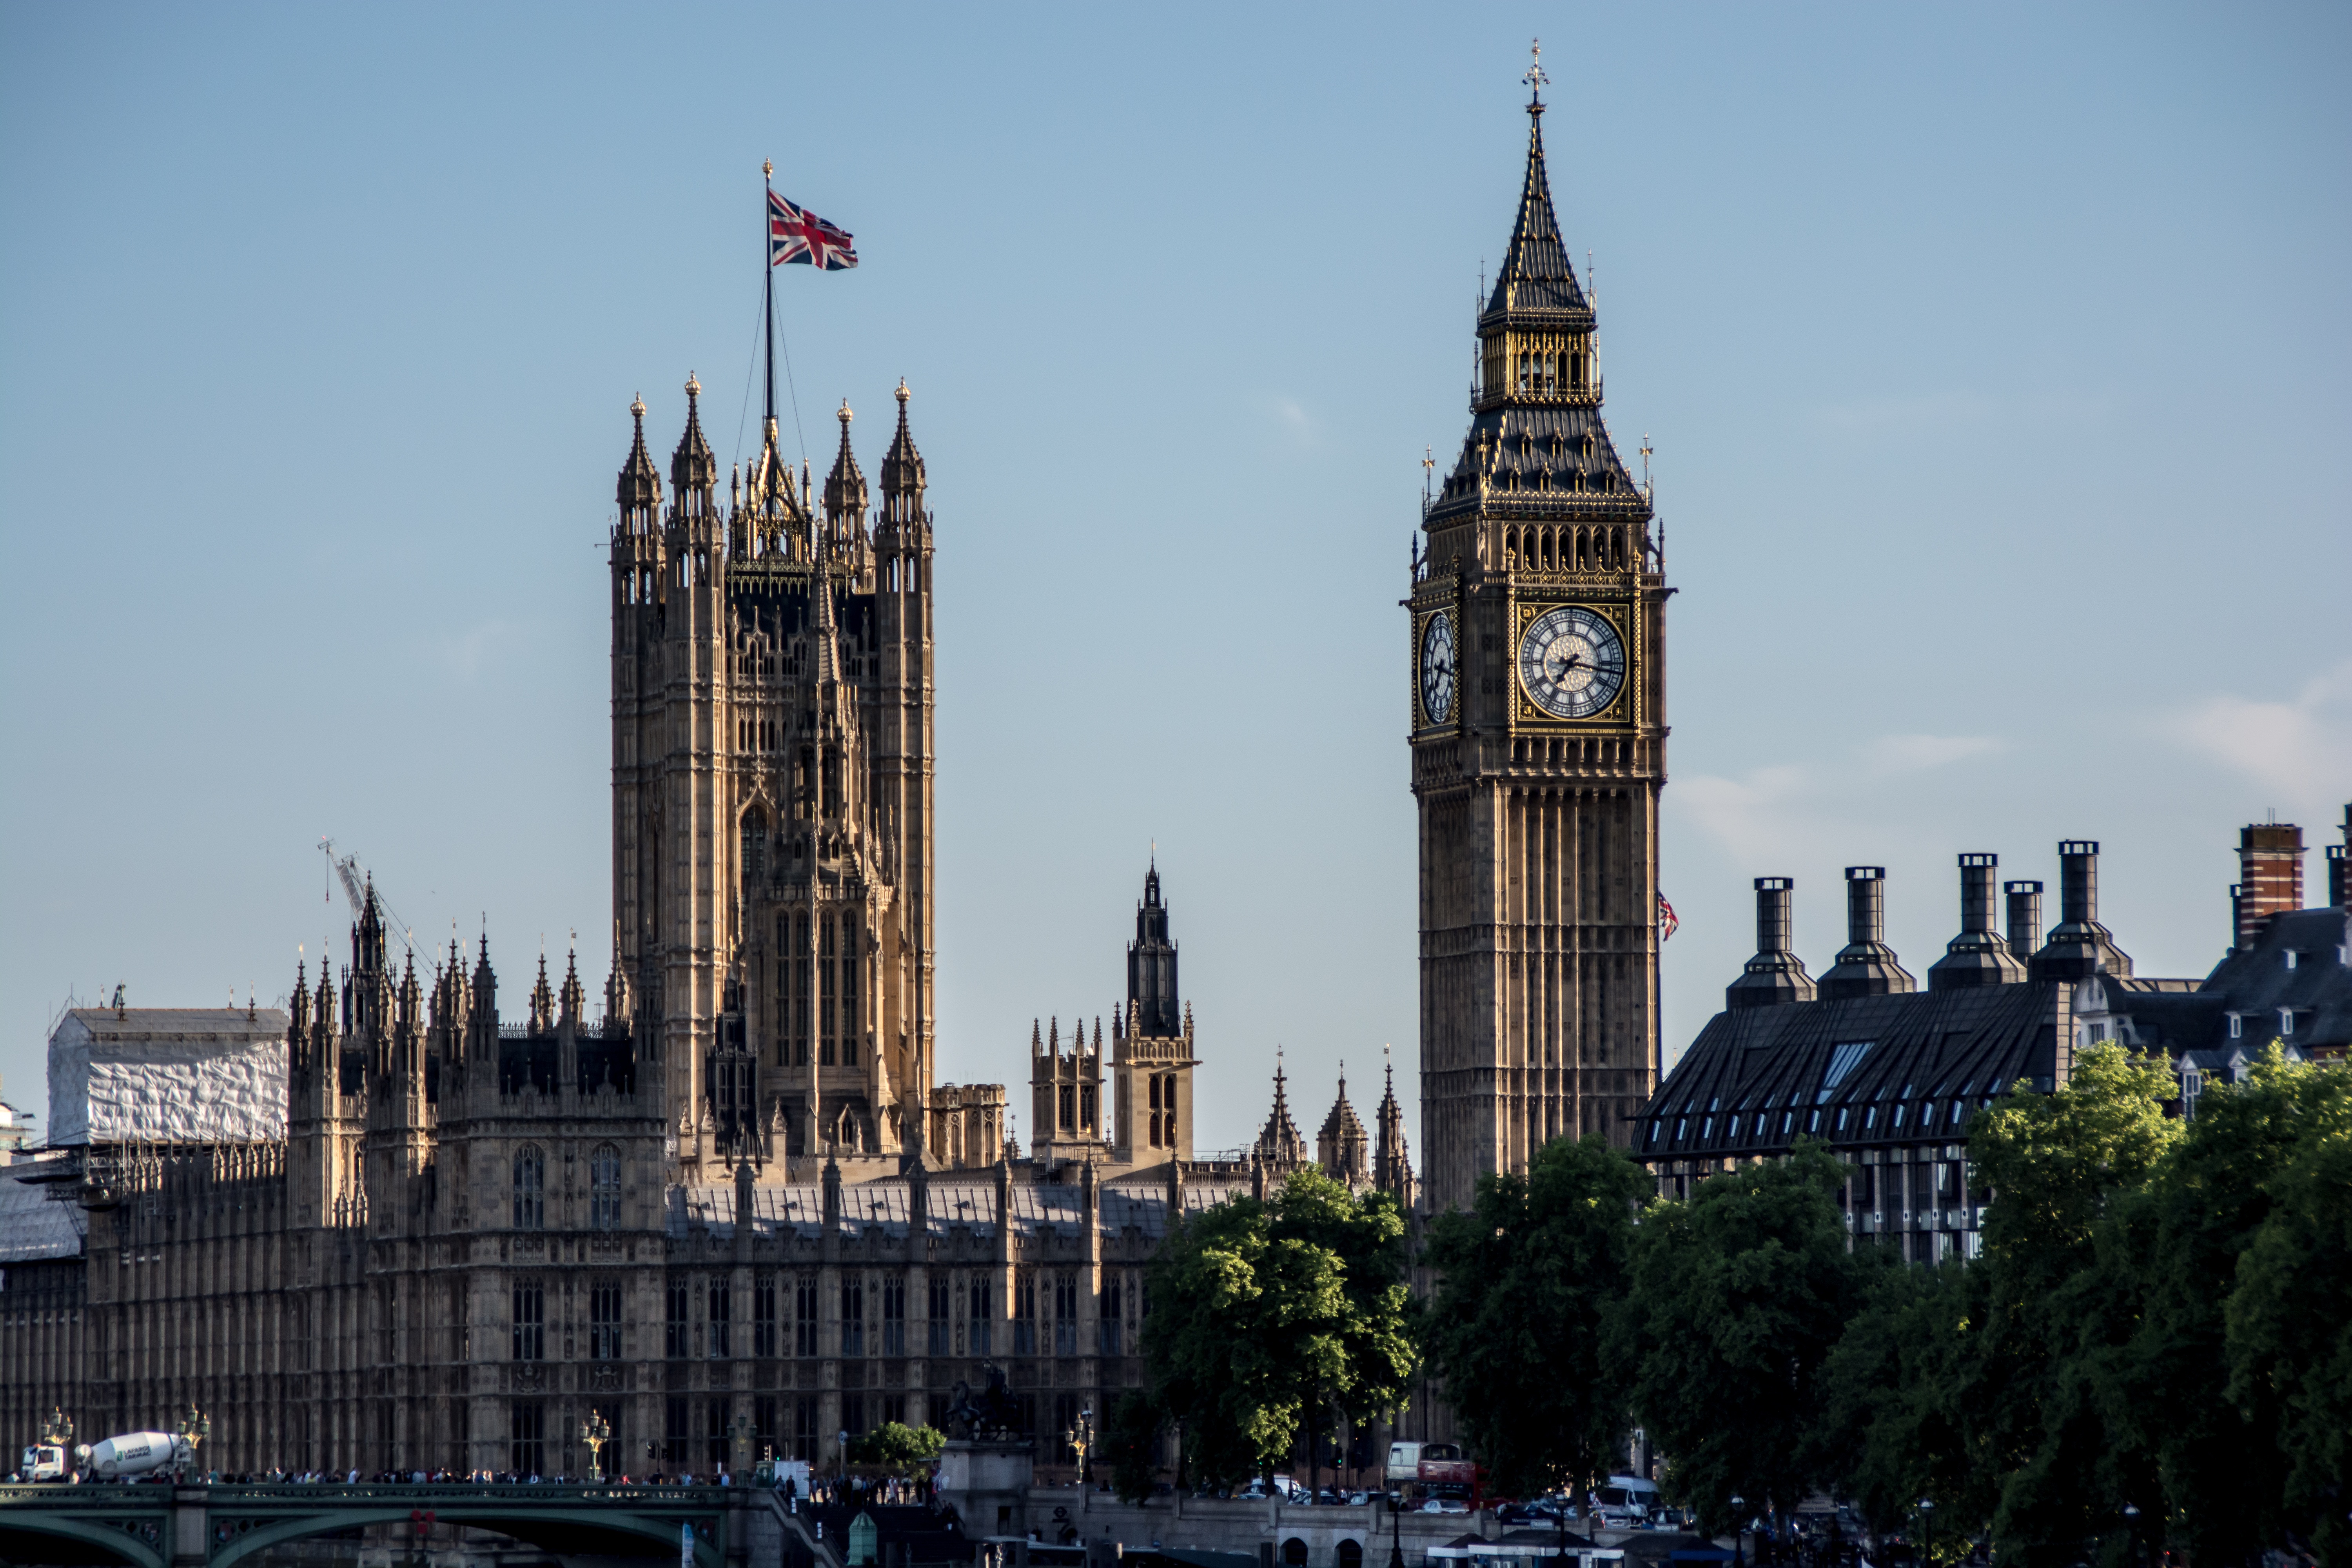
architecture, sky, bridge, skyline, clock, building, palace, city, skyscraper, urban, river, cityscape, downtown, travel, europe, tower, plaza, park, landmark, cathedral, exterior, tourism, gothic, uk, england, capital, london, parliament, spire, houses, british, big, culture, history, town square, famous, english, britain, government, united, kingdom, historical, westminster, ben, thames, victorian, metropolis, tours, urban area, human settlement, metropolitan area